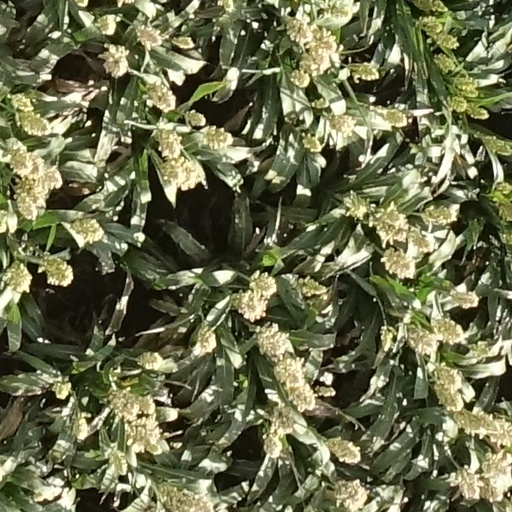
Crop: sorghum